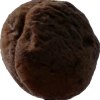
Label: peach